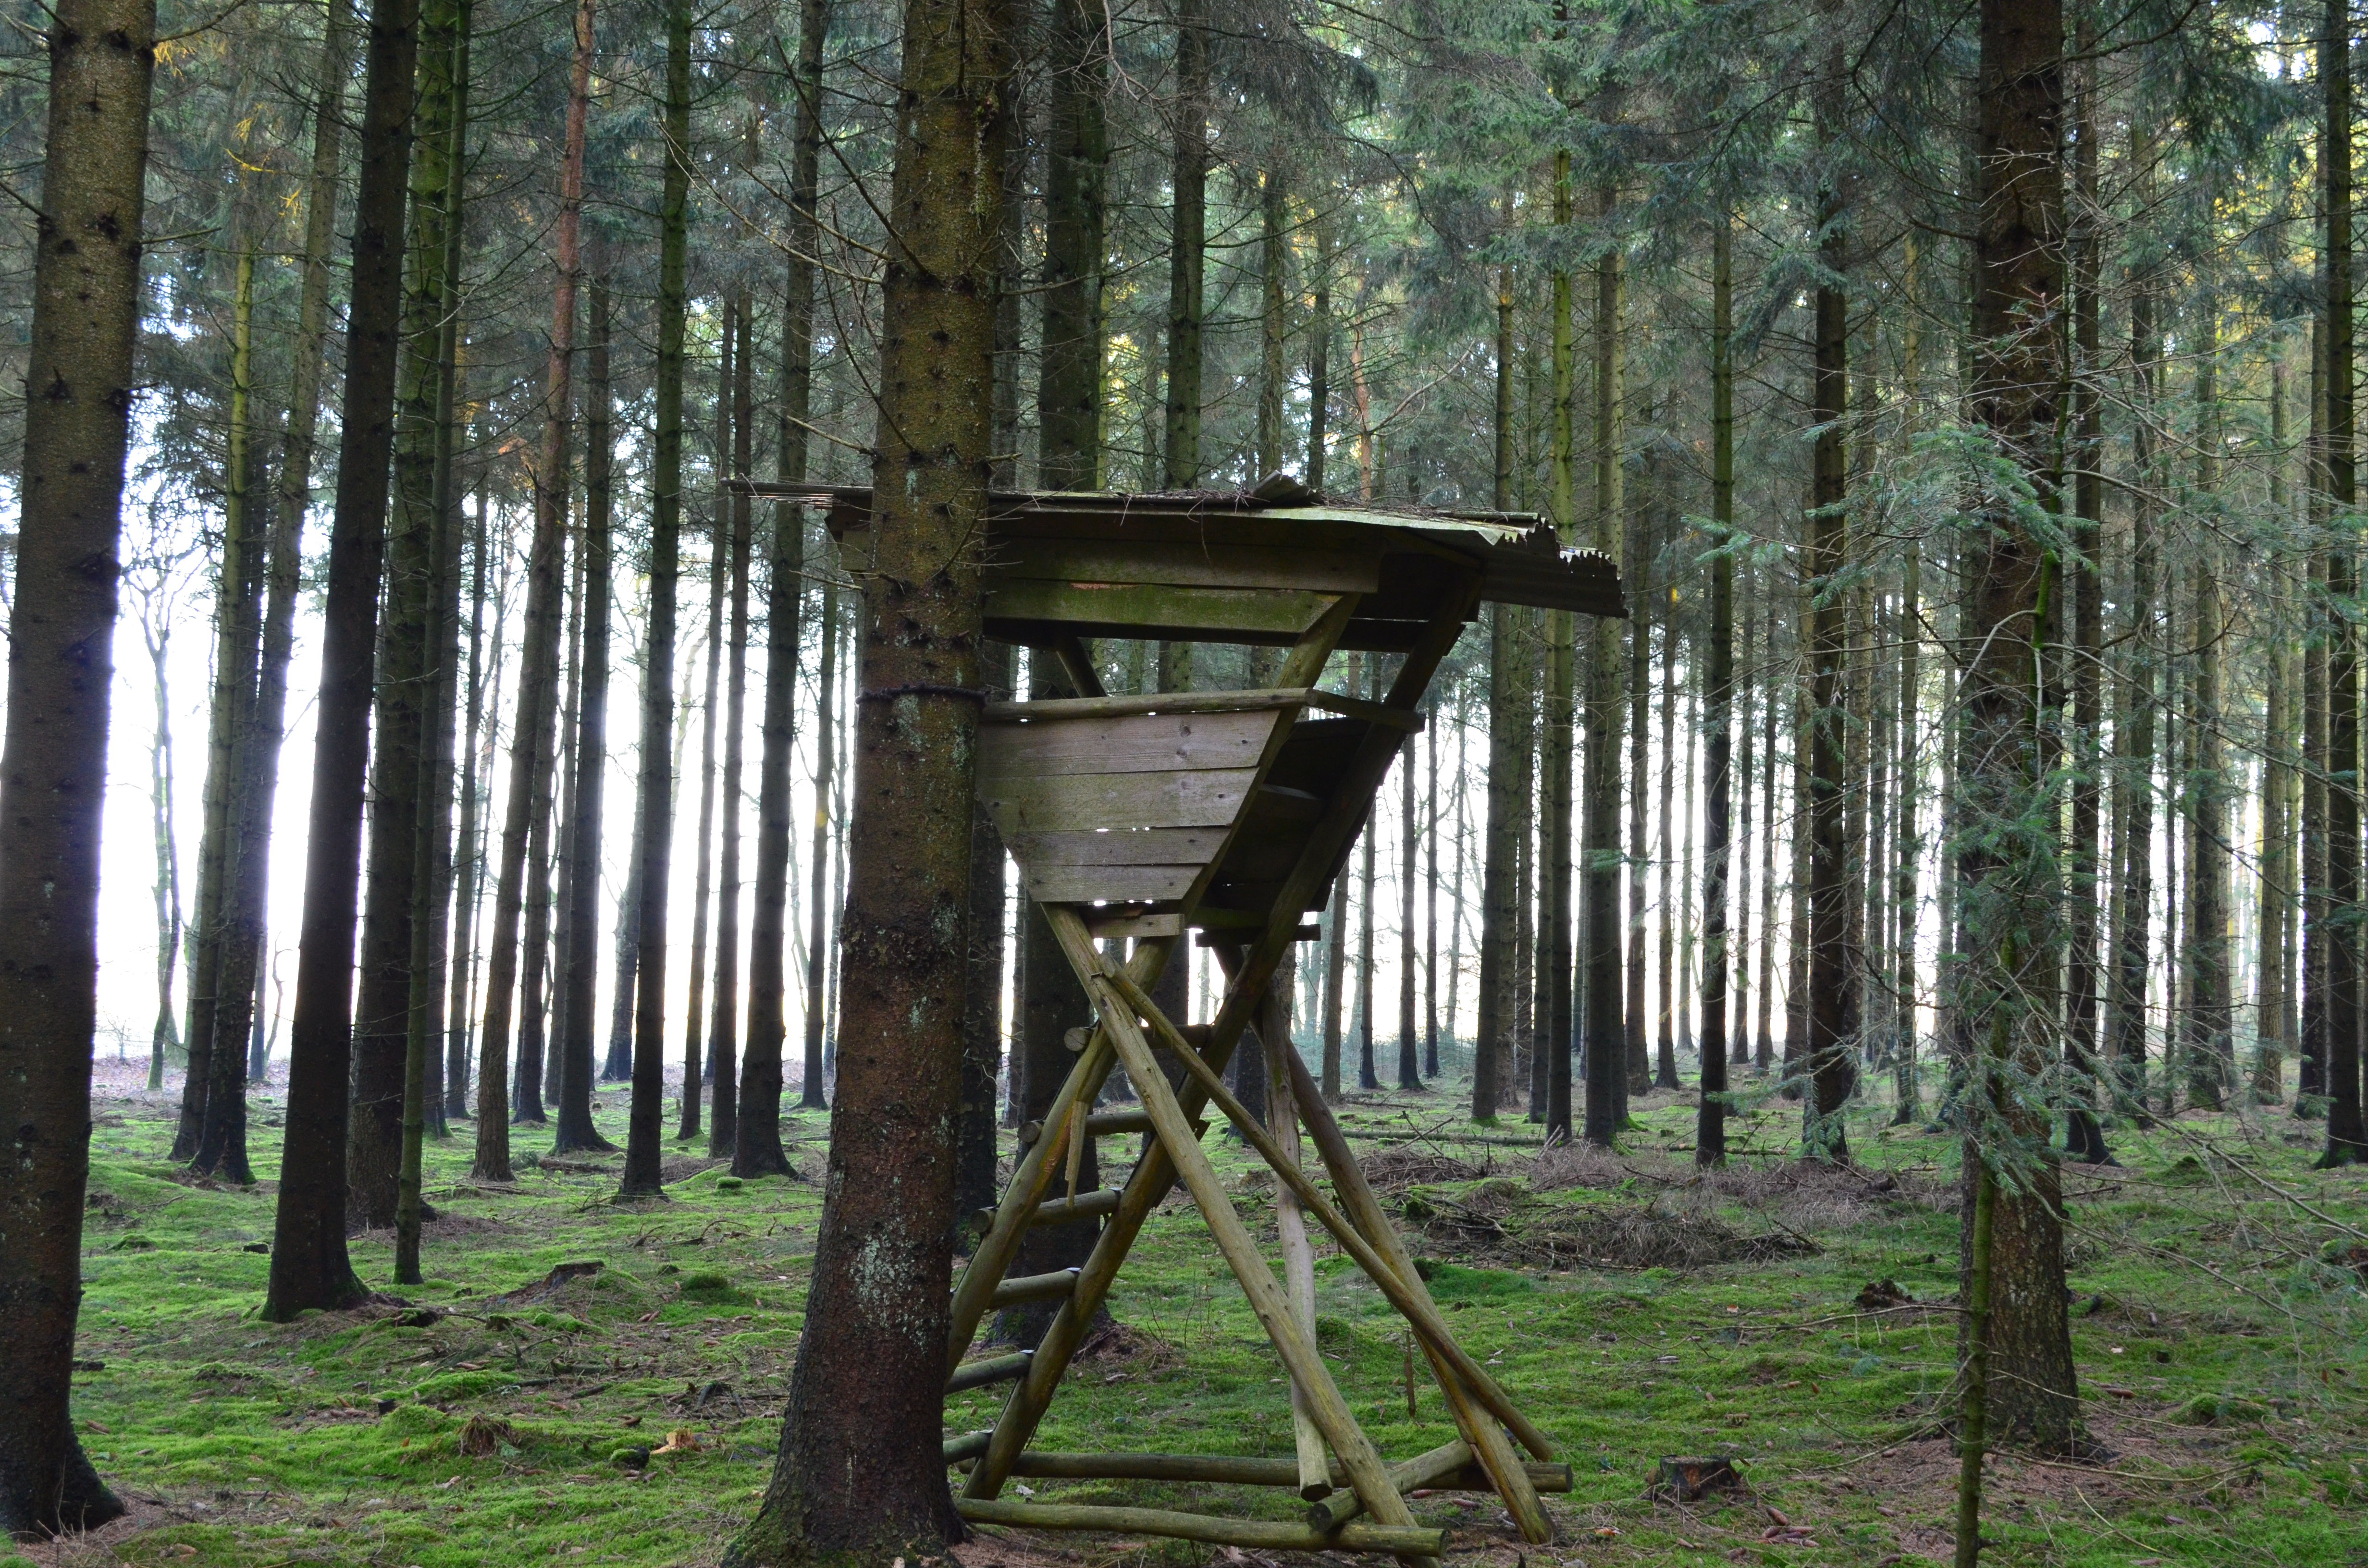
tree, forest, wilderness, wood, trail, jungle, perch, park, wetland, woodland, habitat, ecosystem, biome, hunter seat, hunting seat, natural environment, woody plant, tree stand